Smolarnia, Opole Voivodeship

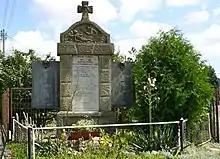
War memorial

In the Upper Silesia plebiscite of 20 March 1921, 541 villagers voted to remain with Germany and 321 voted to rejoin Poland, which just regained independence. As a result, Pechhütte remained in Germany. Before 1945 it belonged to the district of Landkreis Neustadt O.S. Up until 1945 the forest around Pechhütte, by then known as the "Sedschützer Servitutwald" belonged to Count Klaus von Tiele-Winkler of Moschen (Moszna). During the war, the village suffered minimal damage, with only the school burning down.